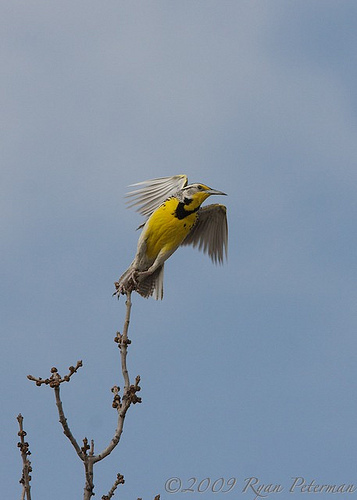
the bird has a long, thin bill, a yellow breast with black spots on it, and a white eyebrowa bird with yellow belly and breast and brown wings and tail, the bill is short and pointed
this bird has a yellow belly and breast witha black ring around its neck.
this bright yellow bird has pale brown wing feathers and legs.
this bird has a yellow belly, a yellow throat, and a pair of white wings
this yellow mixed with white bird has a straight pointed beak and a little black under his neck.
this bird has wings that are grey and has a yellow bellythe bird has grey wingbars and a yellow breast and belly.
this bird has a long white bill that is pointed, and a yellow belly.
this bird has a long pointy bill, with a yellow body and black throat.
Species: Western Meadowlark